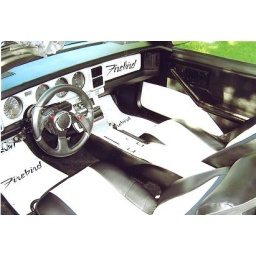
1991 Firebird upholstery, that is silver carbon vinyl in the center,door and floor mat